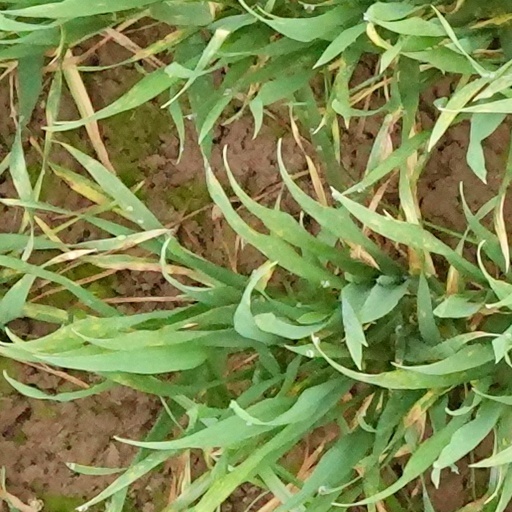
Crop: wheat